KX telephone boxes

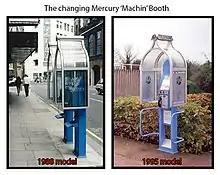
On the left, the Mercury booth as introduced in 1988. On the right, the much modified final version with roof-top signs, tubular walk-under guards and privacy glazing.

The KX300 is a triangular unit designed so it could be used in groups, although many were erected alone. The triangular design of the KX300 ensures acoustic and weather protection. It was also designed to enable full use of available floor space and to provide better siting flexibility. As with the KX100, it has raised sides to prevent litter accumulation.